Compression fitting

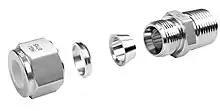
Fitok tube fittings

When the nut is tightened, the ferrule is compressed between the nut and the receiving fitting; causing both ends of barrel shaped copper olives to be clamped around the pipe when the middle of the ferrule bows away from the pipe, in the case of hydraulic style ferrules they currently have one end which is larger with a 45 degree chamfer which tapers away (from installation contact with the nut) and the small end generally has two internal biting edges, for applications demanding much higher pressure, that penetrate the outside diameter of the tube, the fittings must be tightened to guidelines as per DIN2353 as not to exceed the elastic limit of the steel ferrules, The result is that the ferrule seals the space between the pipe, nut, and receiving fitting, thereby forming a tight joint. The clamping support of the pipe by the force at the taper at both ends help prevent movement of the pipe in the fitting, but it is only the taper at the receiving fitting itself that needs to seal completely, since if it does seal (to both the pipe and the compression fitting) then no fluid can get to the nut threads or the taper at the nut end to result in any leaks. As a result, some similar fittings can be made using an olive with only one taper (or a fixed cone sealed to the pipe) where the sealing at that taper prevents fluid from reaching the nut.